Fritz Erler

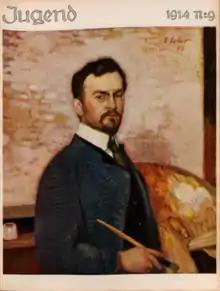
Fritz Erler self-portrait (1908)

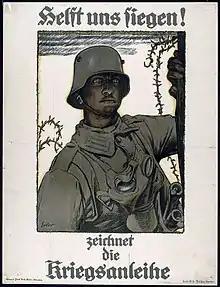
"Helft uns siegen – zeichnet die Kriegsanleihe!" (Help us win – buy war bonds!) 1917. Collection the Imperial War Museum

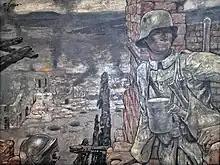
conquered village, 1916

Fritz Erler (15 December 1868 – 11 December 1940) was a German painter, graphic designer and scenic designer. Although most talented as an interior designer, he is perhaps best remembered for several propaganda posters he produced during World War I.